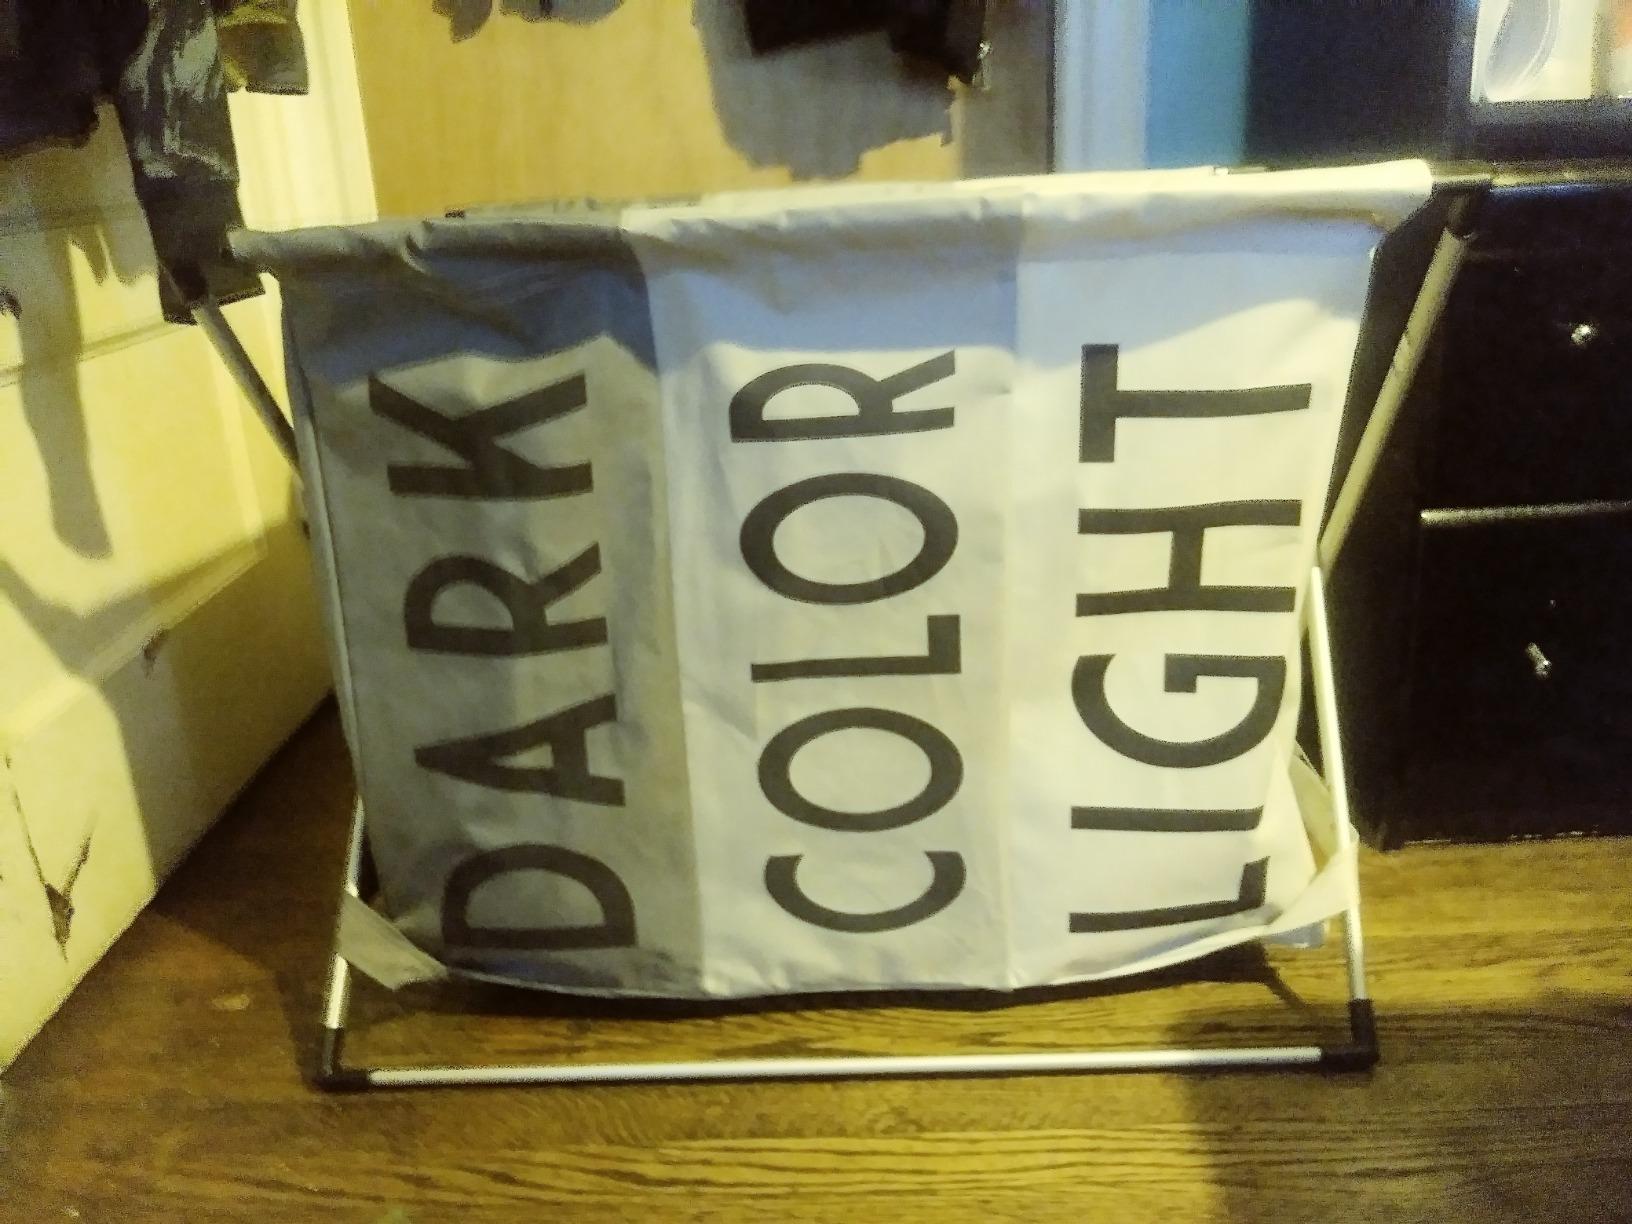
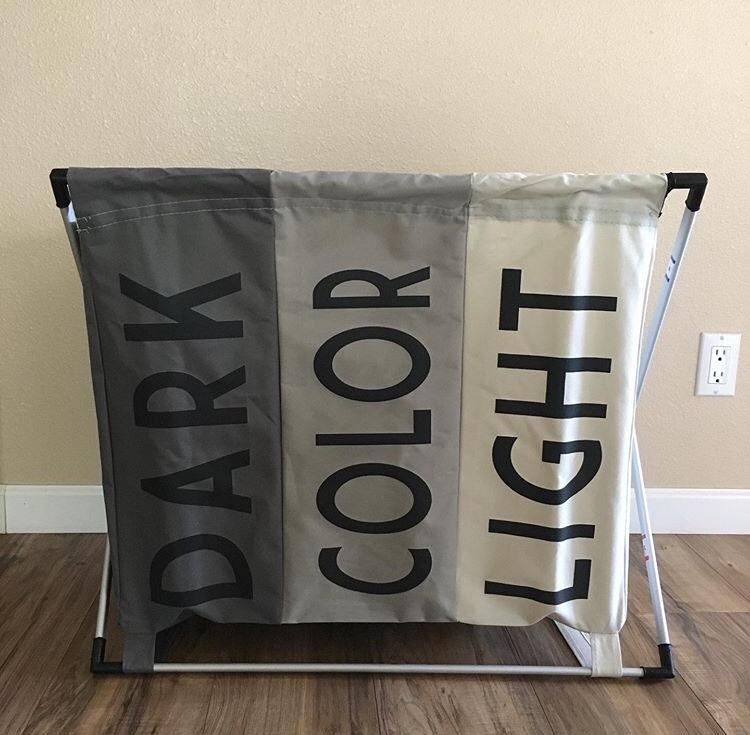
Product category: items_hamper
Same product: yes